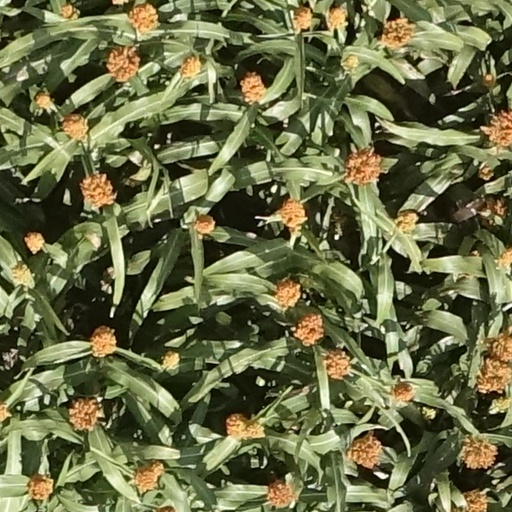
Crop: sorghum